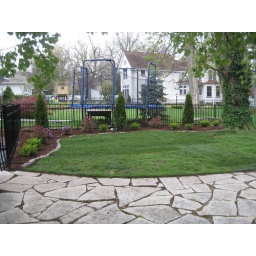
New plant bed and sod in backyard